Jake Stahl

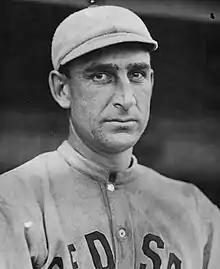
Stahl with the Boston Red Sox in 1913

Garland "Jake" Stahl (April 13, 1879 – September 18, 1922) was an American first baseman and manager in Major League Baseball with the Boston Red Sox, Washington Senators, and New York Highlanders.